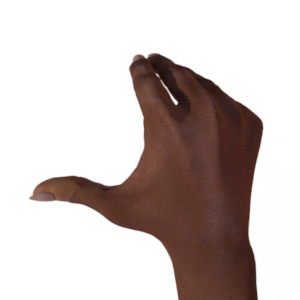
Label: rock